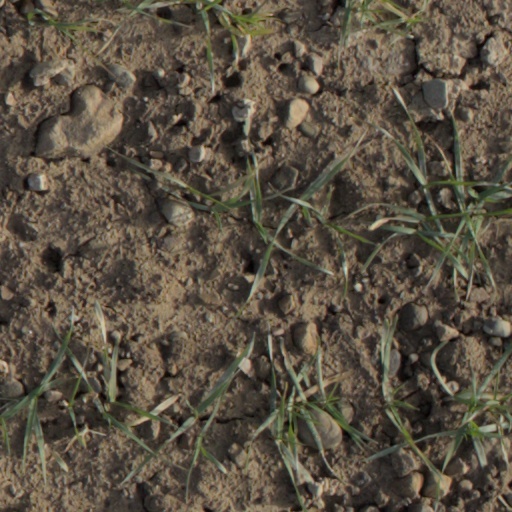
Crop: wheat